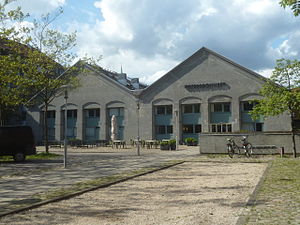
Århusgade / Østerbro / Historie
Østerbrohuset, den tidligere Århusgade Remise.
Århusgade er en gade på Østerbro og i Nordhavnen i København. Den begynder som en sidegade til Østerbrogade og fortsætter hen over Strandboulevarden, Østbanegade og under jernbanesporene til Kalkbrænderihavnsgade. Efter at være afbrudt af en byggeplads fortsætter den gennem Århusgadekvarteret til Helsinkigade.